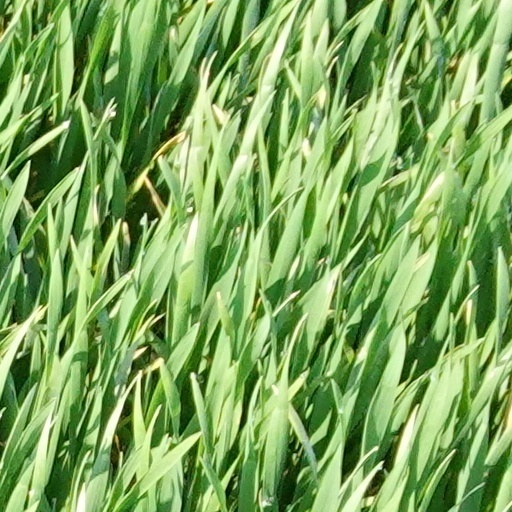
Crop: wheat